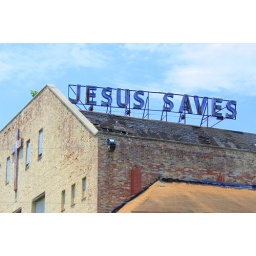
I took this photo a week before the building was demolished. The sign was salvaged by a local church.